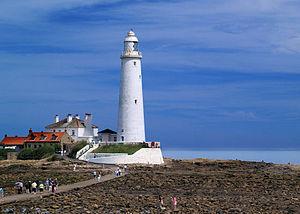
Ceci est la liste des phares d'Angleterre du nord-est au nord-ouest. Elle comprend aussi des phares qui ne sont plus utilisés comme lumière, mais qui sont encore debout. Ils sont gérés, pour l'essentiel, par le Trinity House Lighthouse Service, l'organisme britannique des phares et balises.